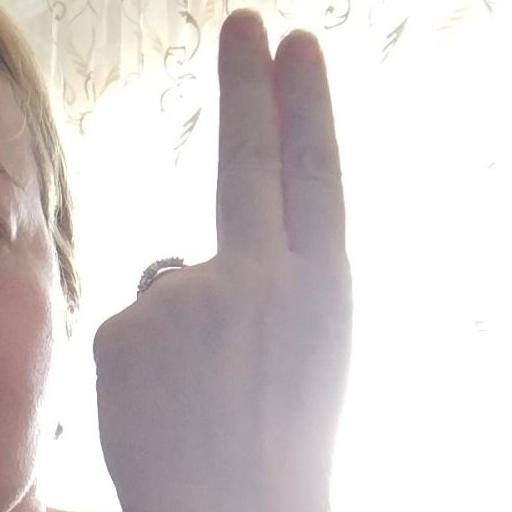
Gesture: two_up_inverted